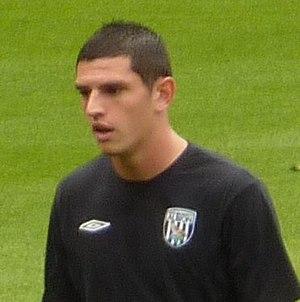
Graham Dorrans, né le 5 mai 1987 à Glasgow, est un footballeur international écossais qui évolue au poste de milieu de terrain au Rangers FC.